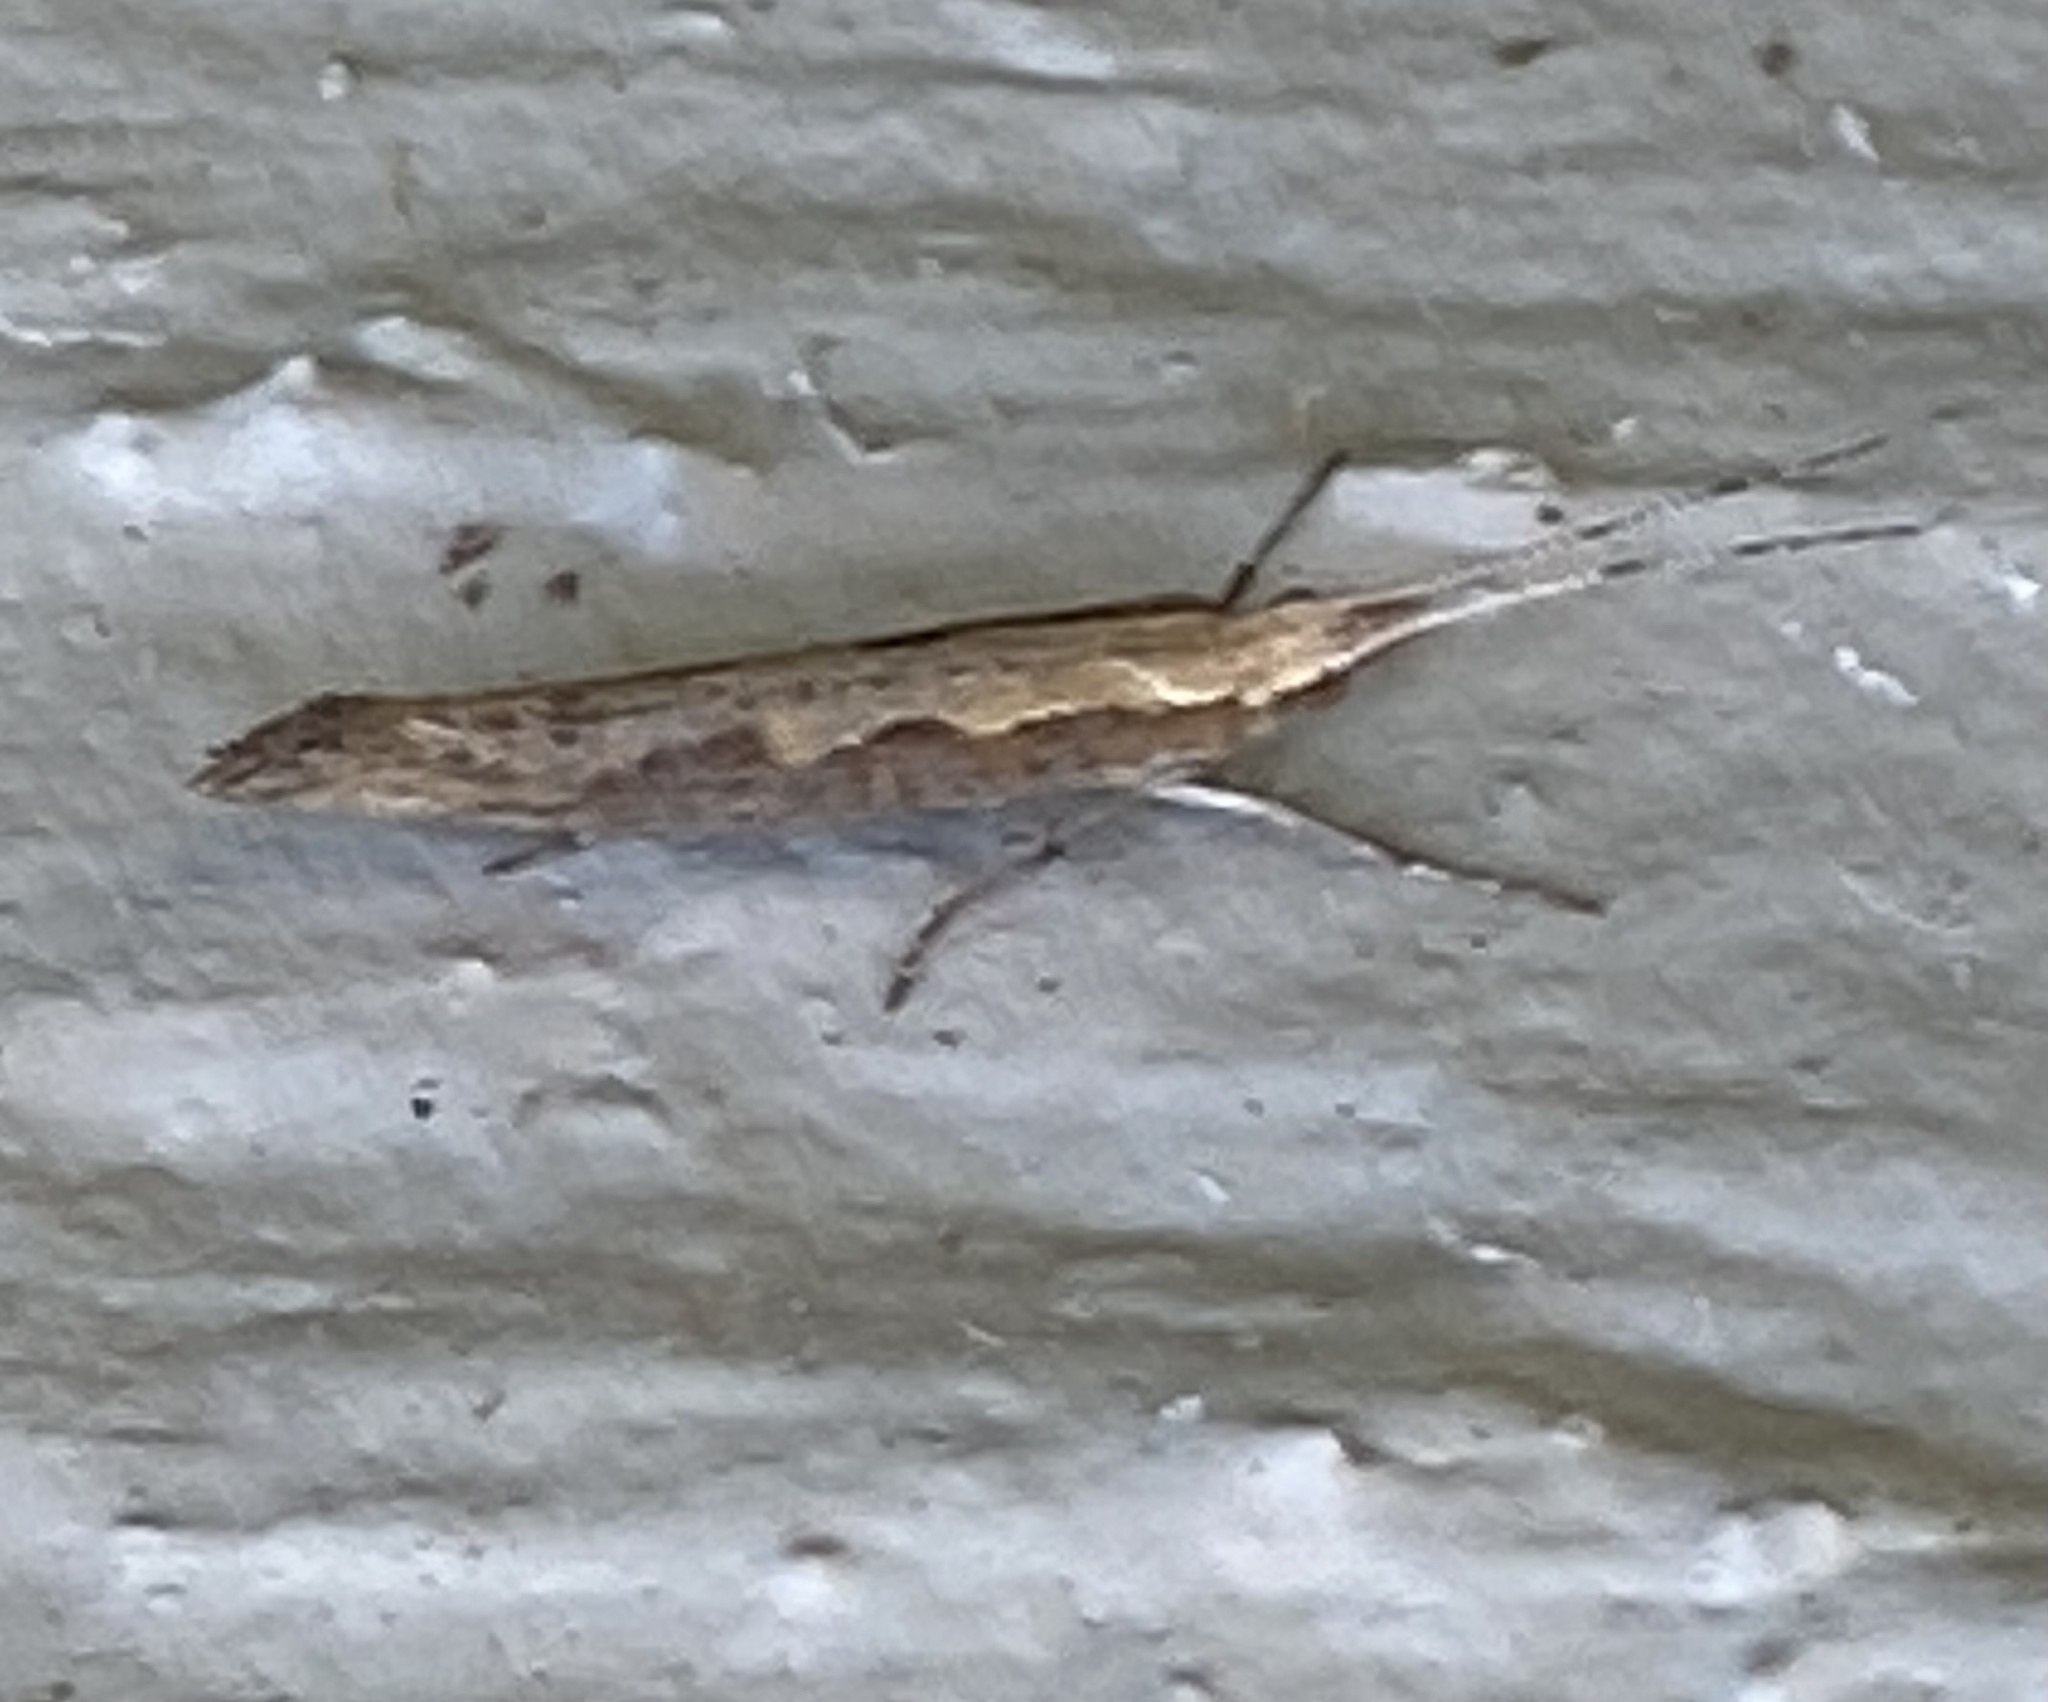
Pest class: diamondback_moth